Atefeh Naami

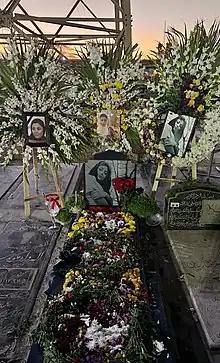
The tomb of Atefeh Naami

Atefeh Naami was born on 7 August 1985, in Ahvaz and was ethnically Arab. She graduated Architecture from Islamic Azad University of Ahvaz, then she moved to Karaj. Before she was killed by the forces of the Islamic Republic of Iran, she was a resident of the Azimiyeh area of Karaj. She was known among her relatives and friends for doing charitable work, and according to close relatives, she had an independent spirit and was full of hope for life. During the Mahsa Amini protests in Iran, Atefeh Naami chanted the slogan of woman, life, freedom on the balcony of her apartment and worked to encourage women to social struggle and get their lost rights. When her sister told her, ""Atefeh take care"", she tells her: ""My blood is not more colorful than others"."